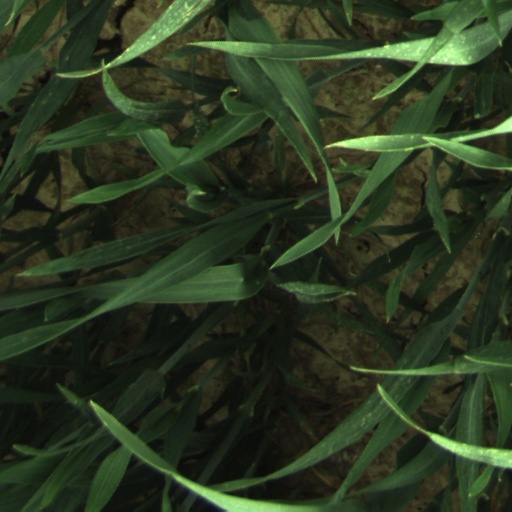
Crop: wheat